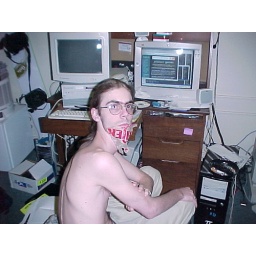
Note the ridiculous computer setup on and around my desk